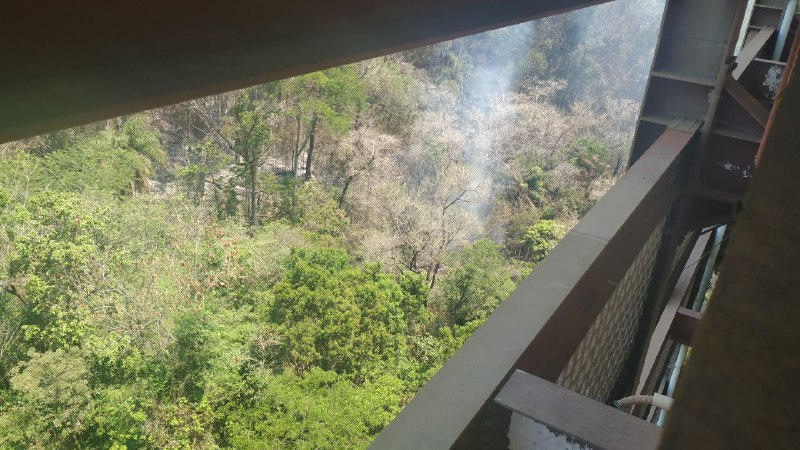
Fire: no
Smoke: yes